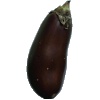
Label: eggplant